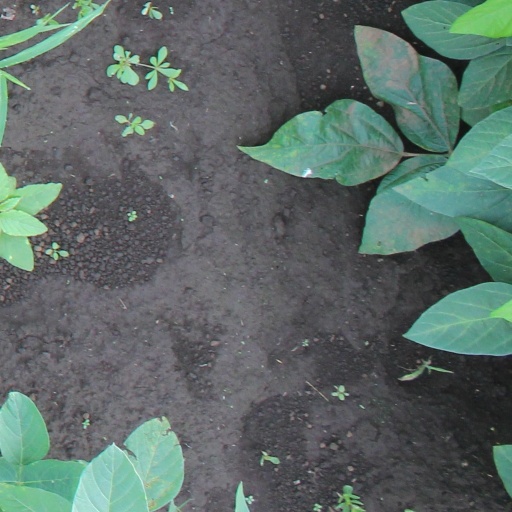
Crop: soybean